Micrometeorite

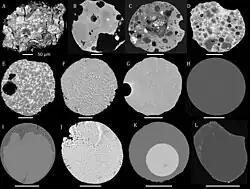
Figure 1. Cross sections of different micrometeorite classes: a) Fine-grained unmelted; b) Coarse-grained Unmelted; c) Scoriaceous; d) Relict-grain Bearing; e) Porphyritic; f) Barred olivine; g) Cryptocrystalline; h) Glass; i) CAT; j) G-type; k) I-type; and l) Single mineral. Except for G- and I-types all are silicate rich, called stony MMs. Scale bars are 50 μm.

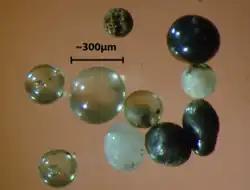
Figure 2. Light microscope images of stony cosmic spherules.

An estimated 40,000 ± 20,000 tonnes per year (t/yr) of cosmic dust enters the upper atmosphere each year of which less than 10% (2700 ± 1400 t/yr) is estimated to reach the surface as particles. Therefore the mass of micrometeorites deposited is roughly 50 times higher than that estimated for meteorites, which represent approximately 50 t/yr, and the huge number of particles entering the atmosphere each year (~10 > 10 μm) suggests that large MM collections contain particles from all dust-producing objects in the Solar System including asteroids, comets, and fragments from the Moon and Mars. Large MM collections provide information on the size, composition, atmospheric heating effects and types of materials accreting on Earth while detailed studies of individual MMs give insights into their origin, the nature of the carbon, amino acids and pre-solar grains they contain.